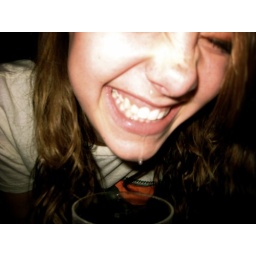
in the cup of water